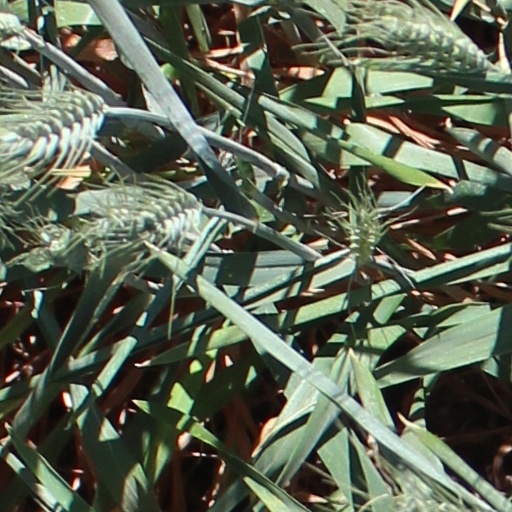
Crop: wheat